Hermanus

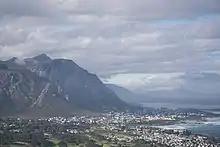
View of Hermanus and Grotto Beach from Rotary Way.

Hermanus (originally called "Hermanuspietersfontein", but shortened in 1902 as the name was too long for the postal service), is a town on the southern coast of the Western Cape province of South Africa. It is known for Southern Right whale watching during the southern winter to spring seasons, and is a popular retirement location.